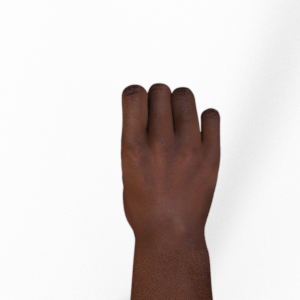
Label: rock